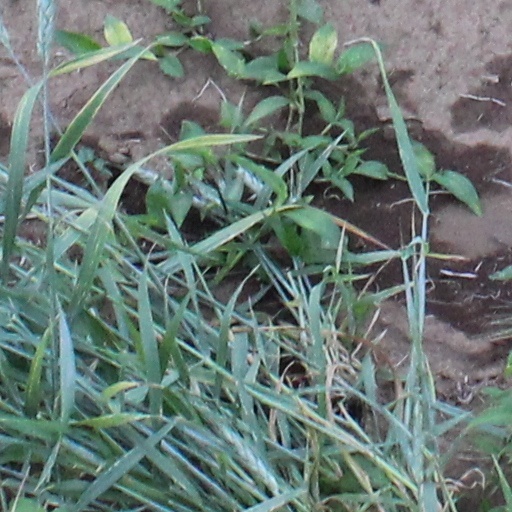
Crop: wheat